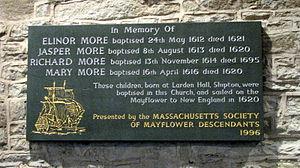
Le Mayflower [meɪˈflaʊɚ] est un vaisseau marchand de 90 pieds et 180 tonneaux du XVIIᵉ siècle qui partit de Plymouth, en Angleterre. Ses passagers furent à l'origine de la fondation de la colonie de Plymouth, dans le Massachusetts.